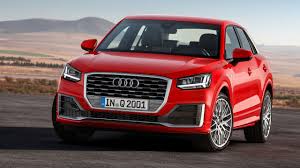
Label: noambulance